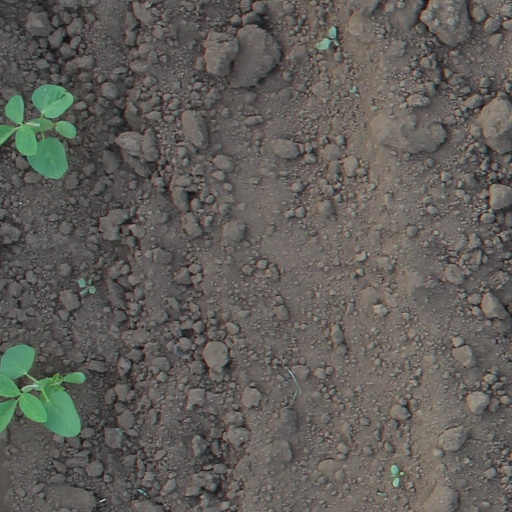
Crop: soybean